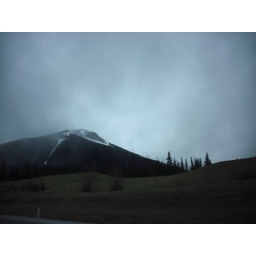
Shadows cast by the mountains and clouds